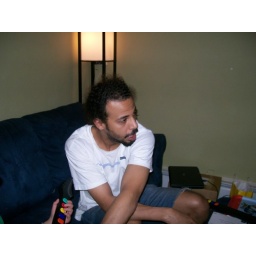
Rude is teaching our flower girl the finer points of being a Rock God in Guitar Hero.